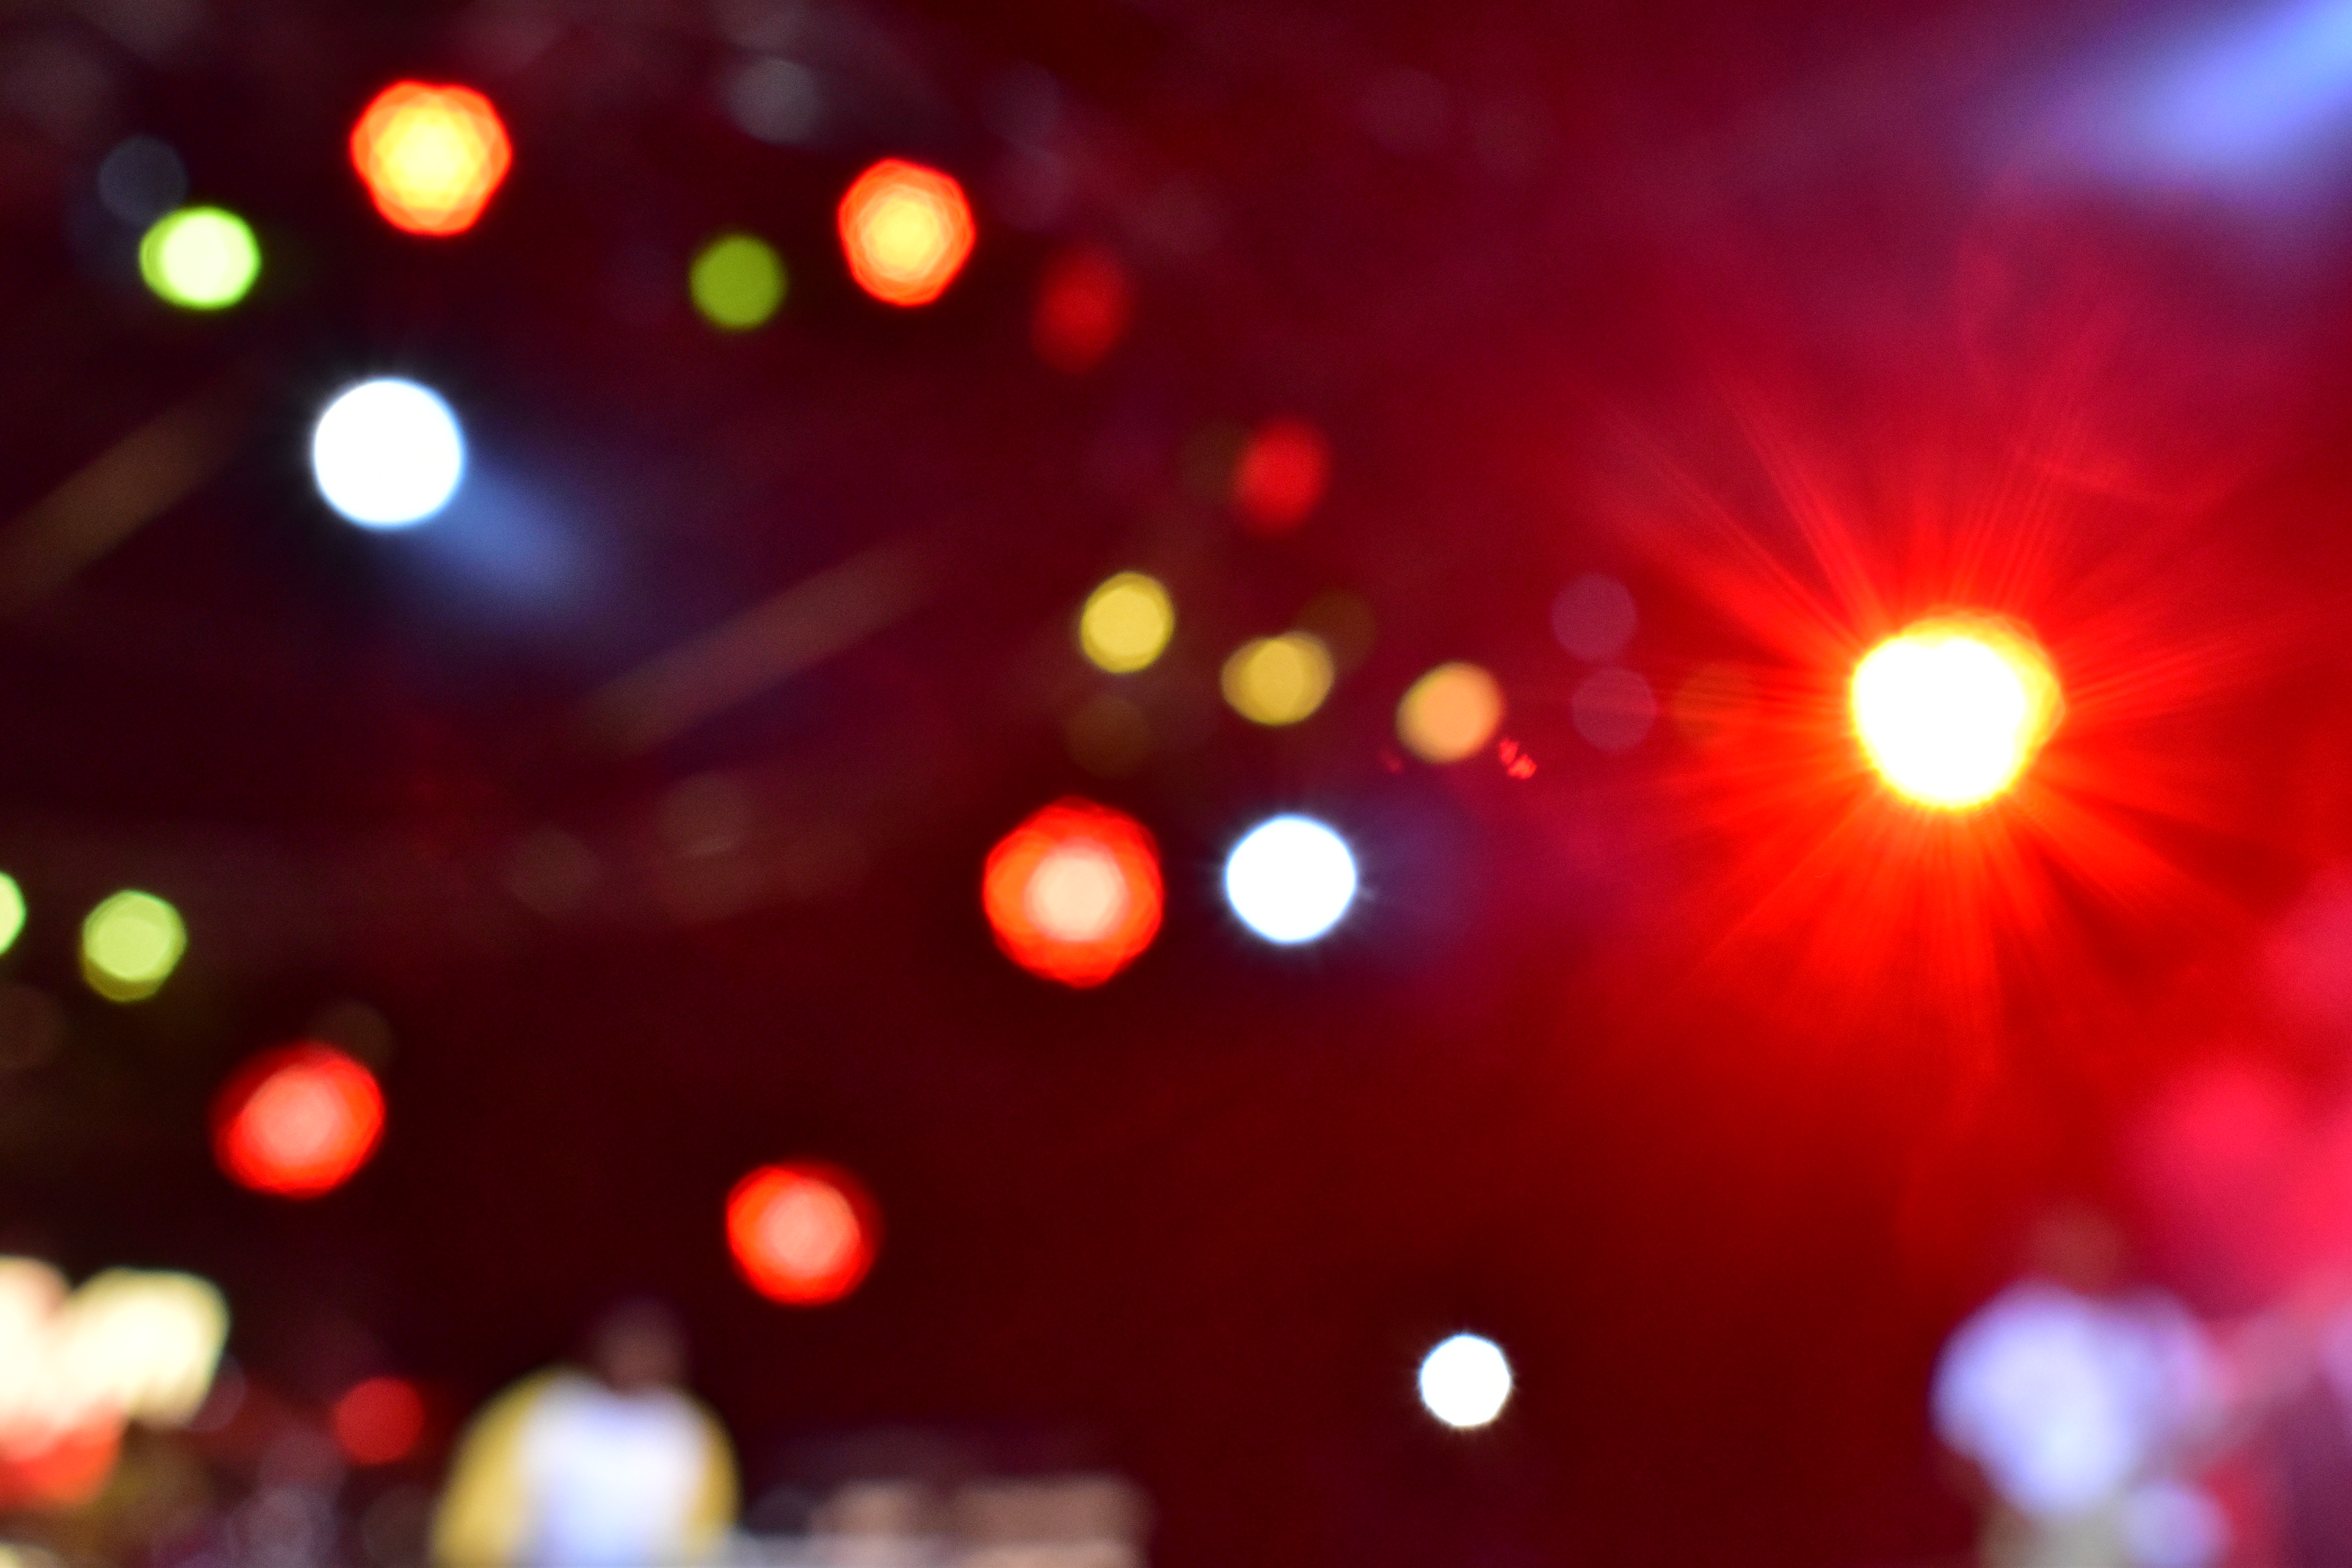
lights, bokeh, red, light, lighting, fete, night, circle